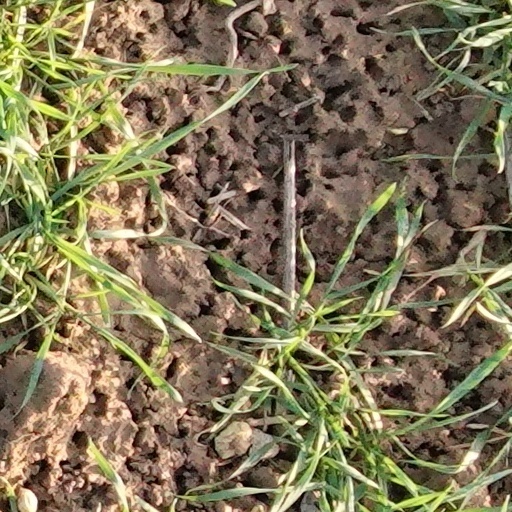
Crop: wheat